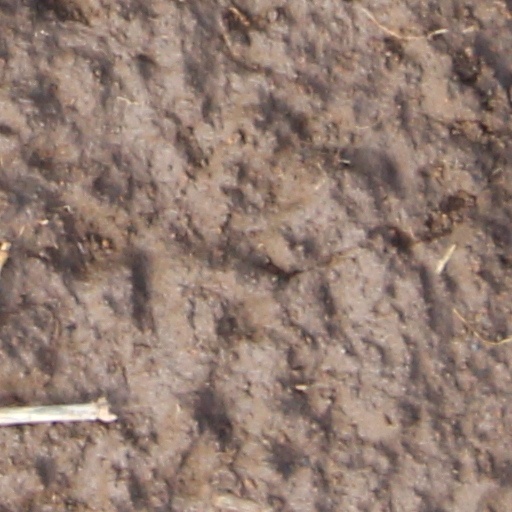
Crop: wheat